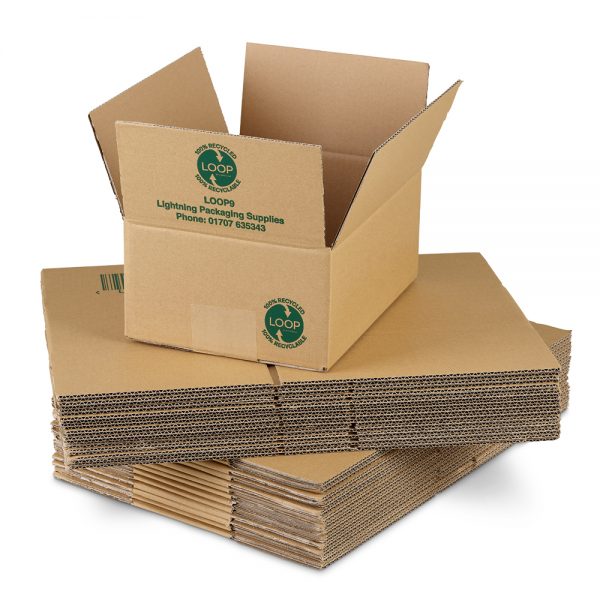
Label: cardboard